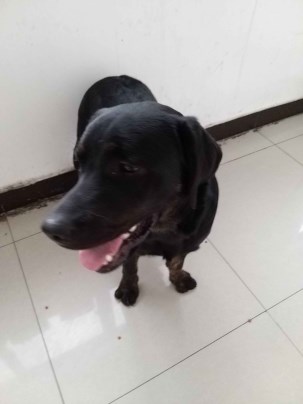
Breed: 3580-n000122-Labrador_retriever